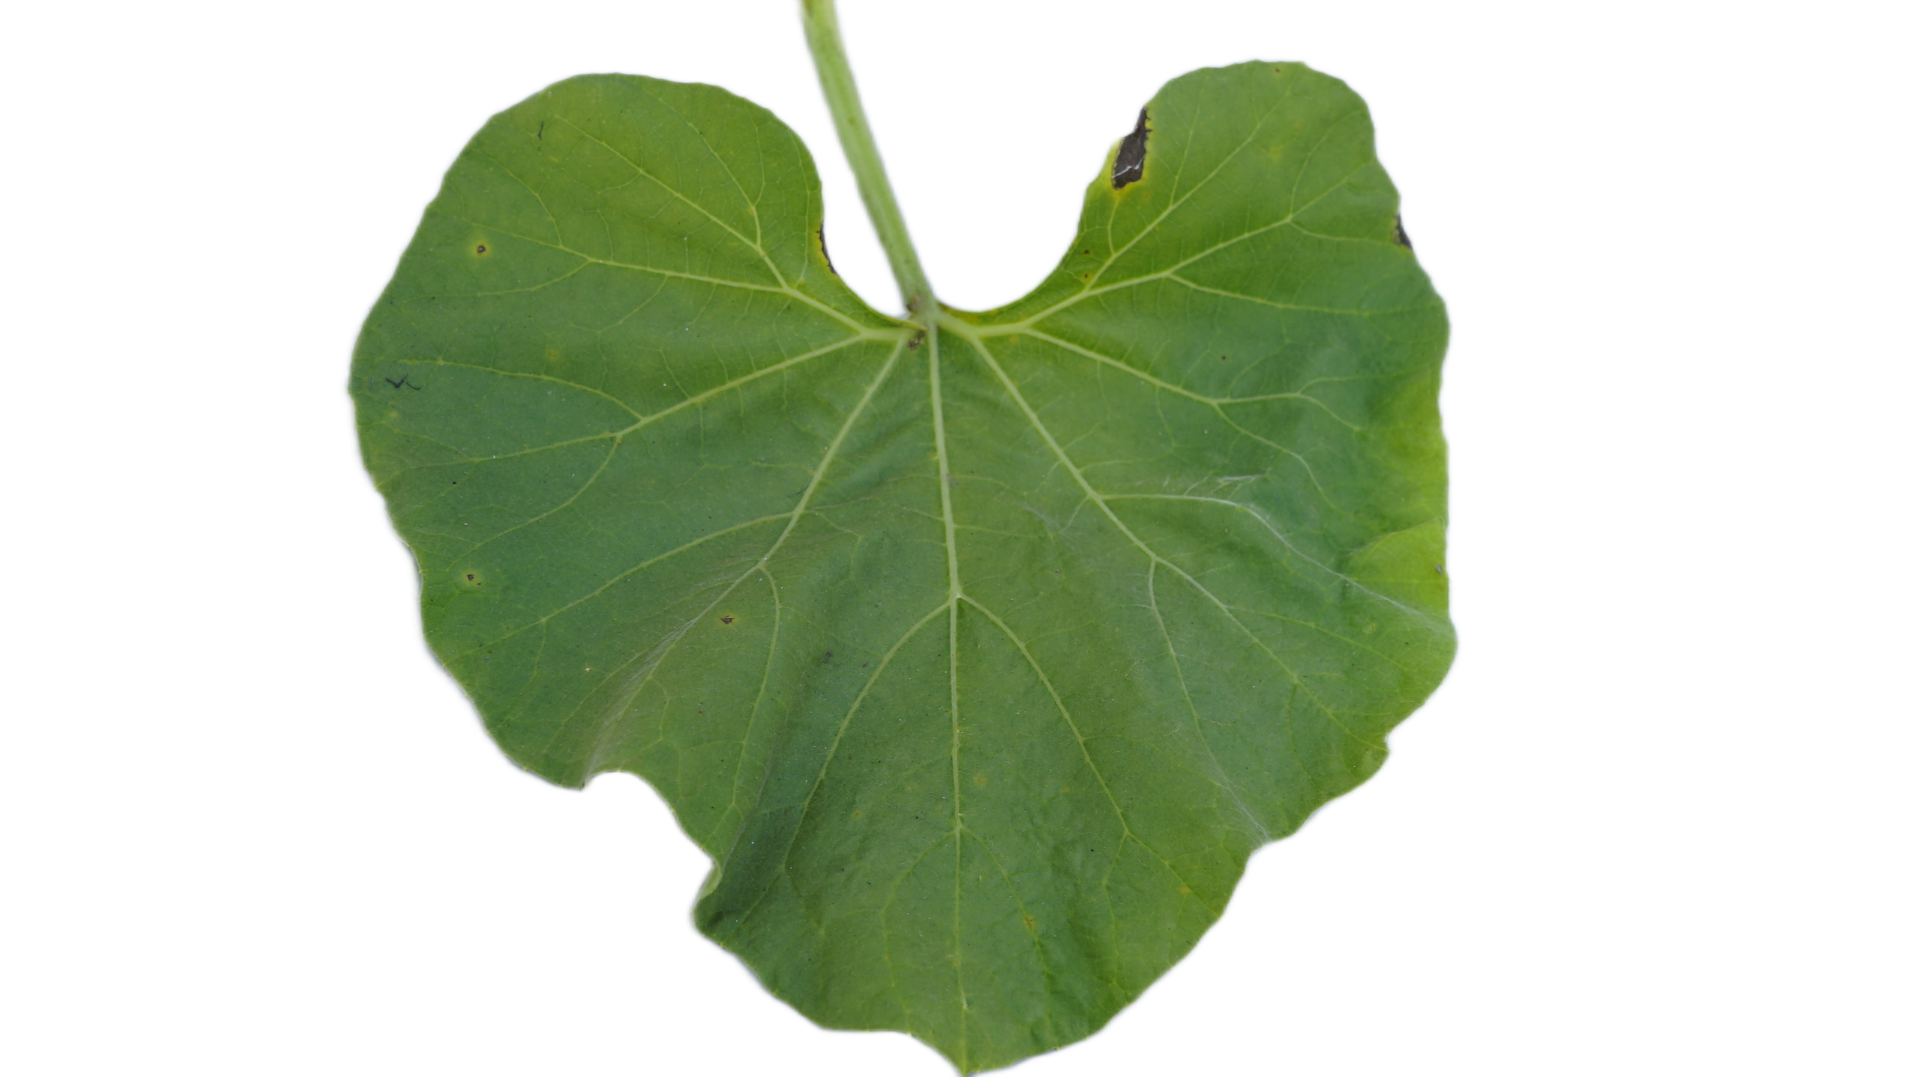
Crop: Bottle Gourd
Label: Early_Alternaria_Leaf_Blight